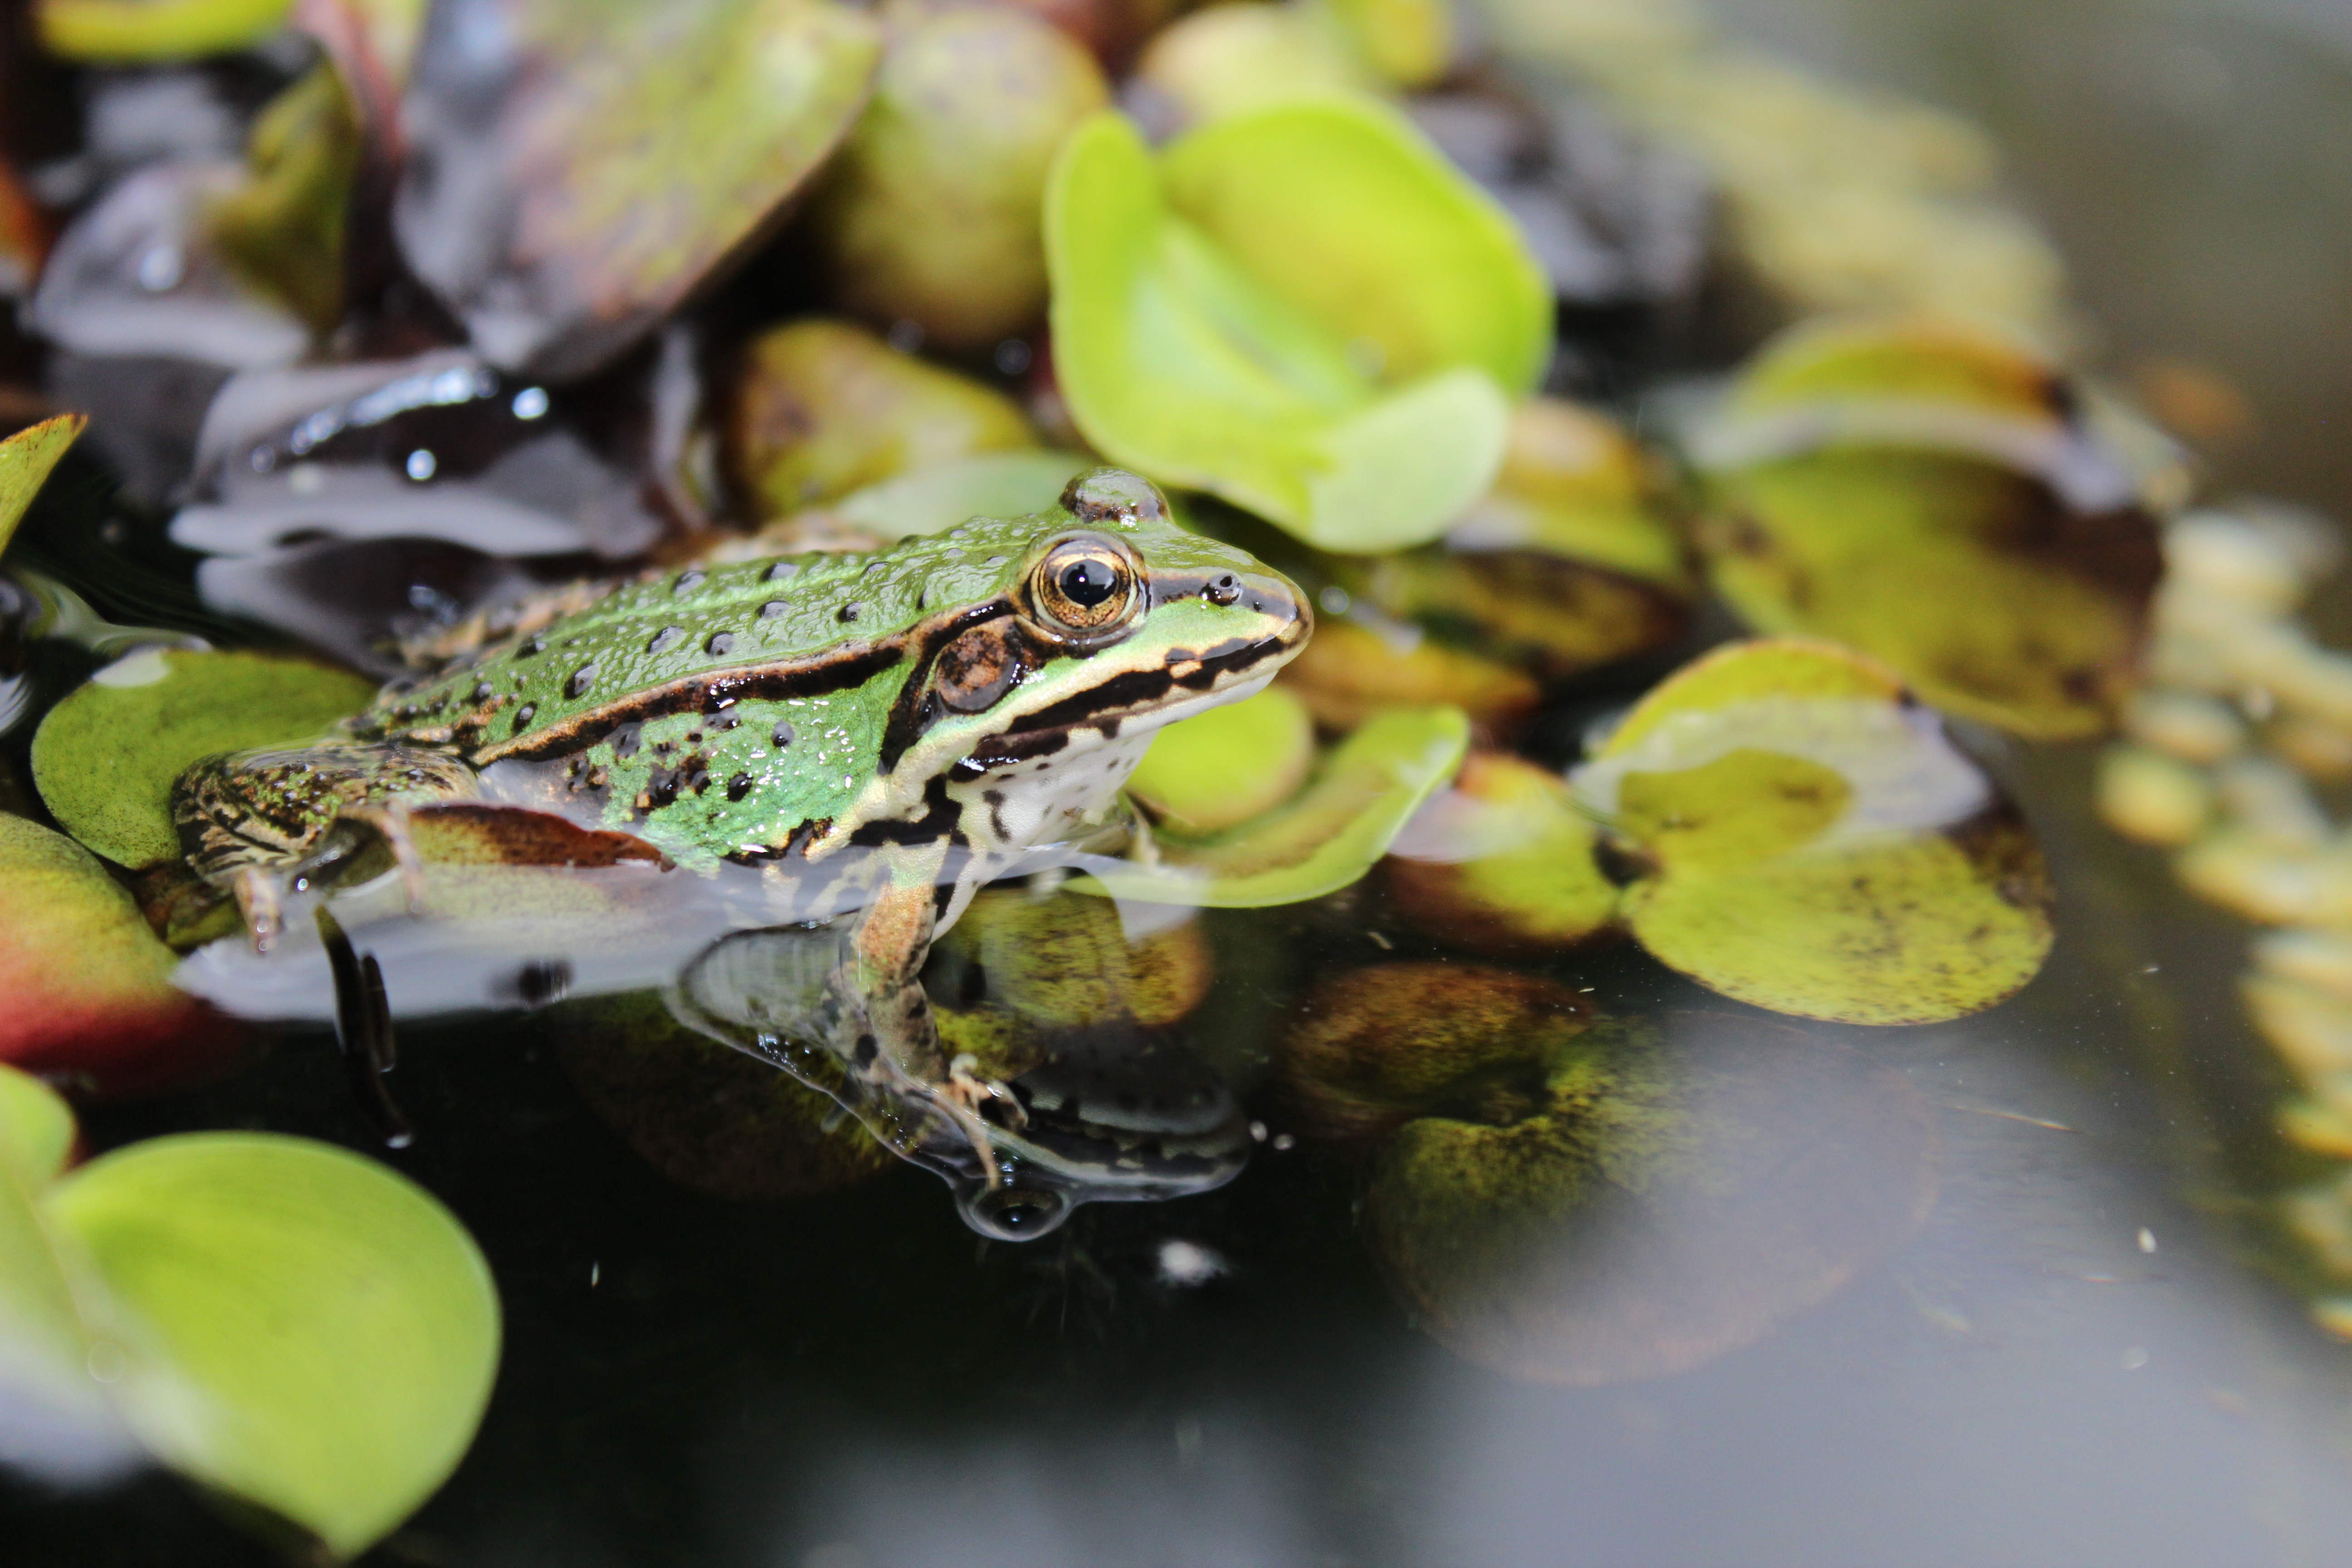
nature, animal, pond, wildlife, green, biology, frog, amphibian, close, fauna, vertebrate, creature, macro photography, garden pond, green frog, frog pond, water frog, aquatic animal, pond inhabitants, ranidae